Massachusetts Route 142

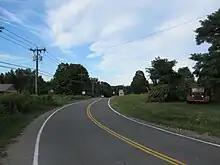
Route 142 northbound entering Gill

Route 142 begins at an intersection with Route 10 in the town of Bernardston, a bit northeast of downtown. Route 142 proceeds north through Bernardston as Mount Hermon Station Road, crossing into the town of Gill and the community of Mount Hermon Station after crossing nearby railroad tracks. The route parallels the tracks for a short distance, soon turning north and passing Lower Pond. On the other side of Old Vernon Road, Route 142 passes east of Upper Pond, crossing directly through the center of a nearby quarry in Northfield.